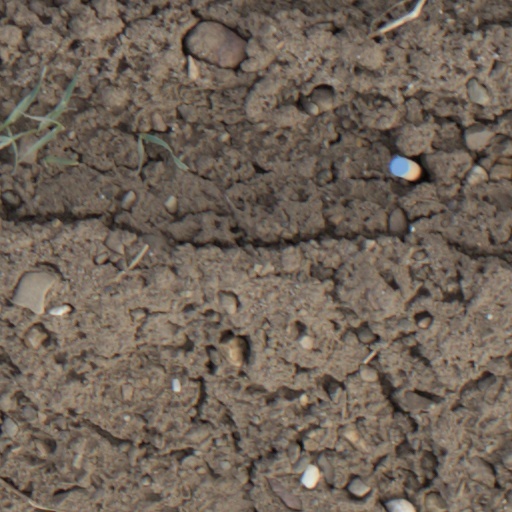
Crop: wheat